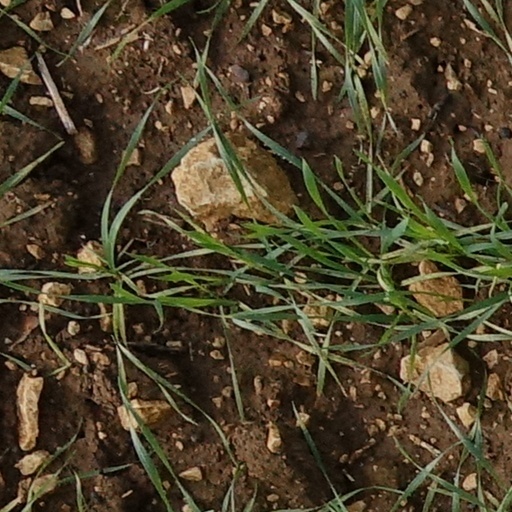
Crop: wheat